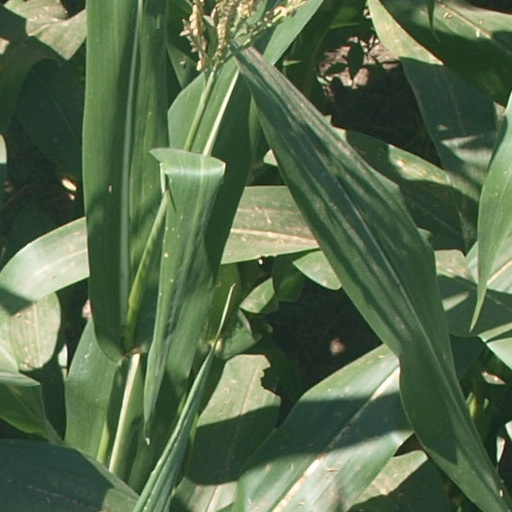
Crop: maize; corn